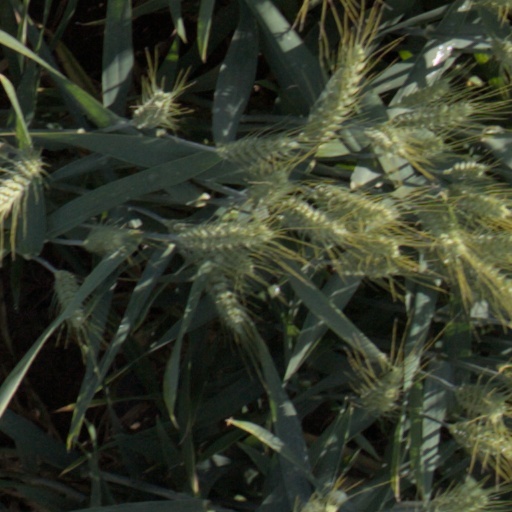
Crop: wheat